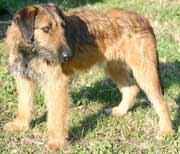
Irish_terrier